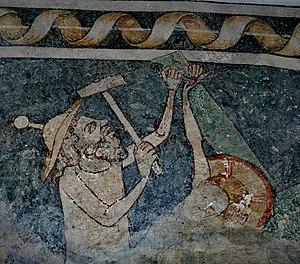
L'allégation antisémite est une accusation délibérément fabriquée, présentée comme vraie, dans le seul but d'inciter à l'antisémitisme. Bien qu'elles aient été largement réfutées, les calomnies antisémites, font souvent partie d'une théorie plus vaste de complot juif. Selon l'historien et auteur Kenneth Stern :